ZIS-5 (truck)

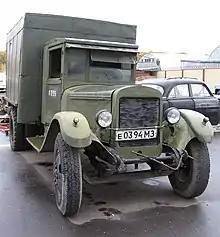
A ZIS-5 used for transporting bread.

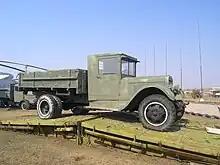
ZIS-5 in the Togliatti Technical Museum

Serial production of the new truck started on October 1, 1933. The truck was an instant success and, which together with the GAZ-AA, became the main Soviet truck of the 1930s through the 1950s. It also evolved into the workhorse of the Soviet Armed Forces 104,200 trucks were in use by the Red Army as of 20 June, 1941.